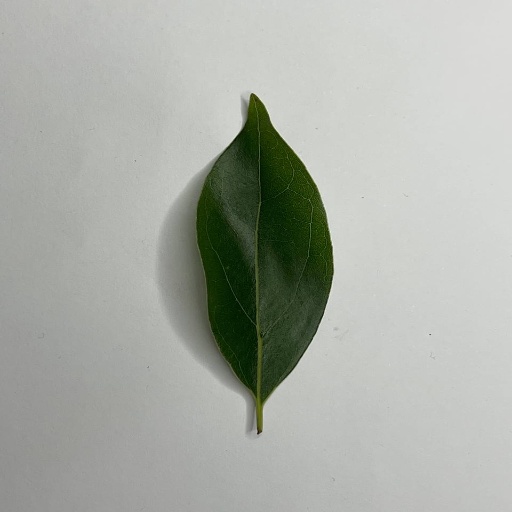
Species: Camphor
Leaf condition: Healthy Leaf